Bandel

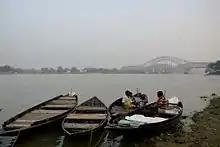
Boats waiting on Hooghly River near Bandel

Bandel is located at and it has an elevation of 16 m. The main river that flows by Bandel is Hooghly. The town is in Gangetic Plain.